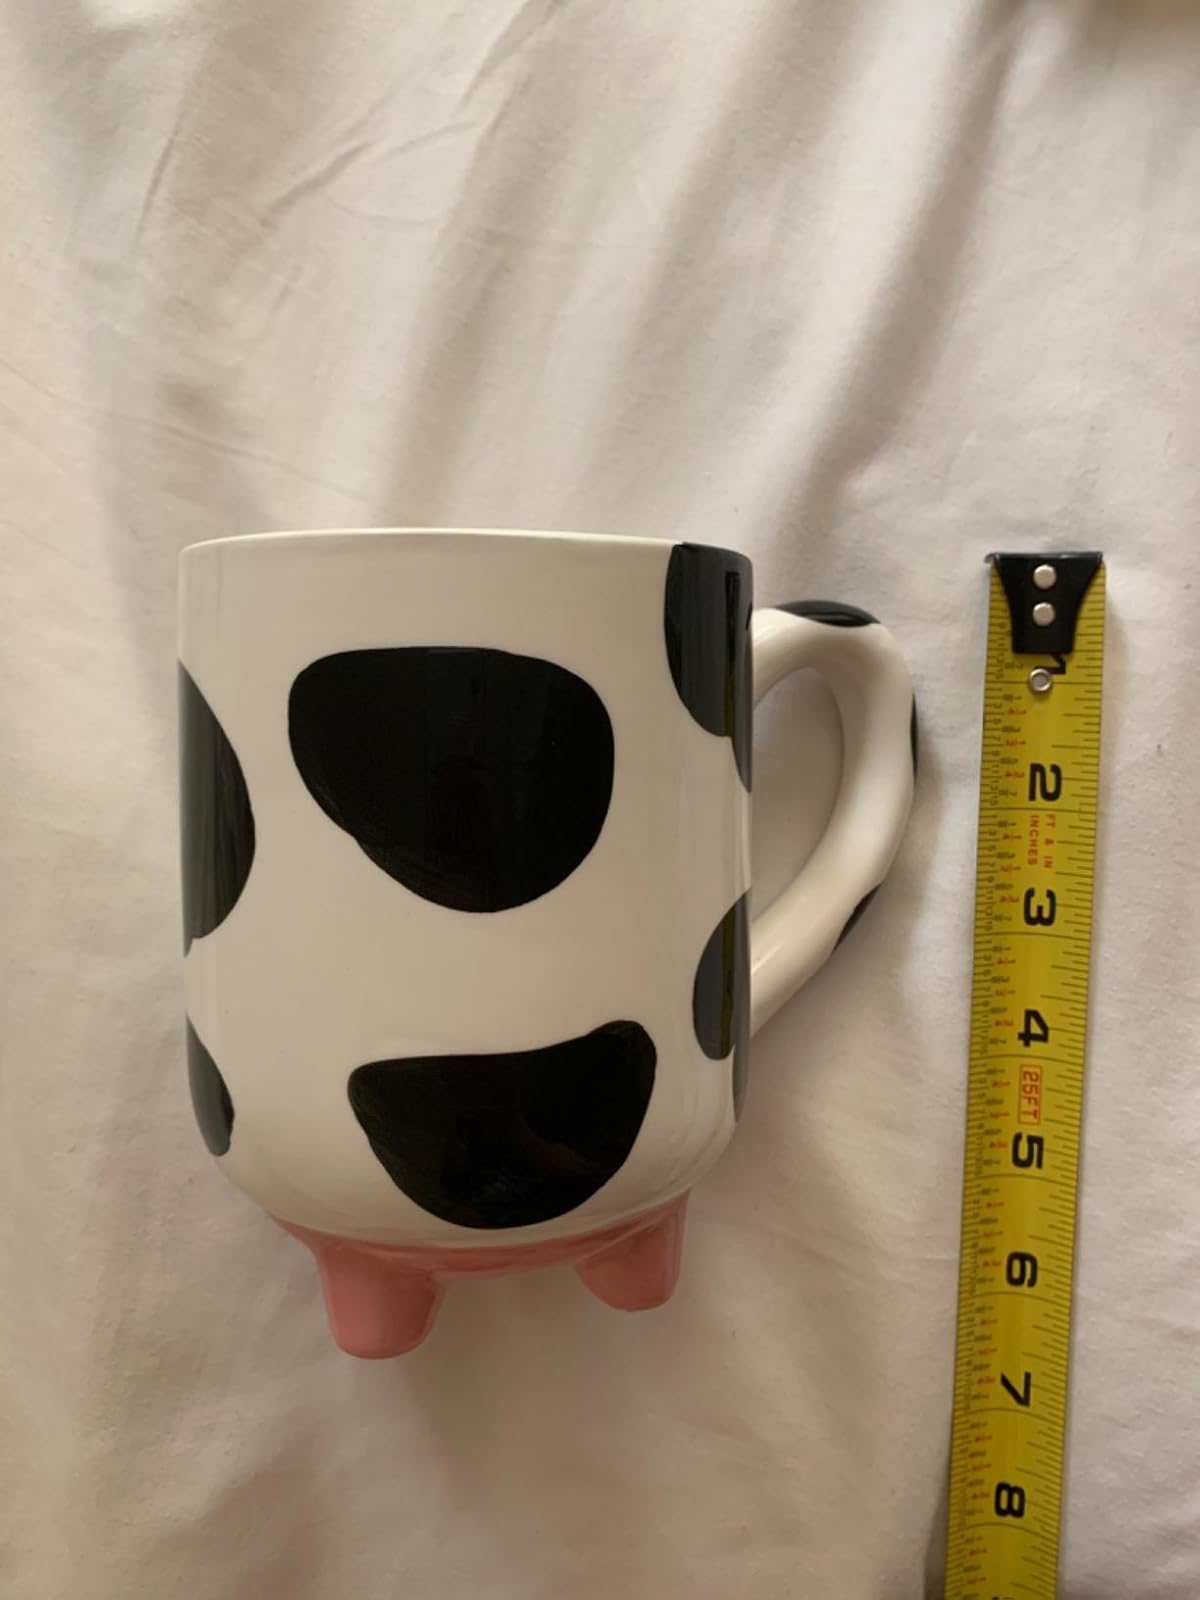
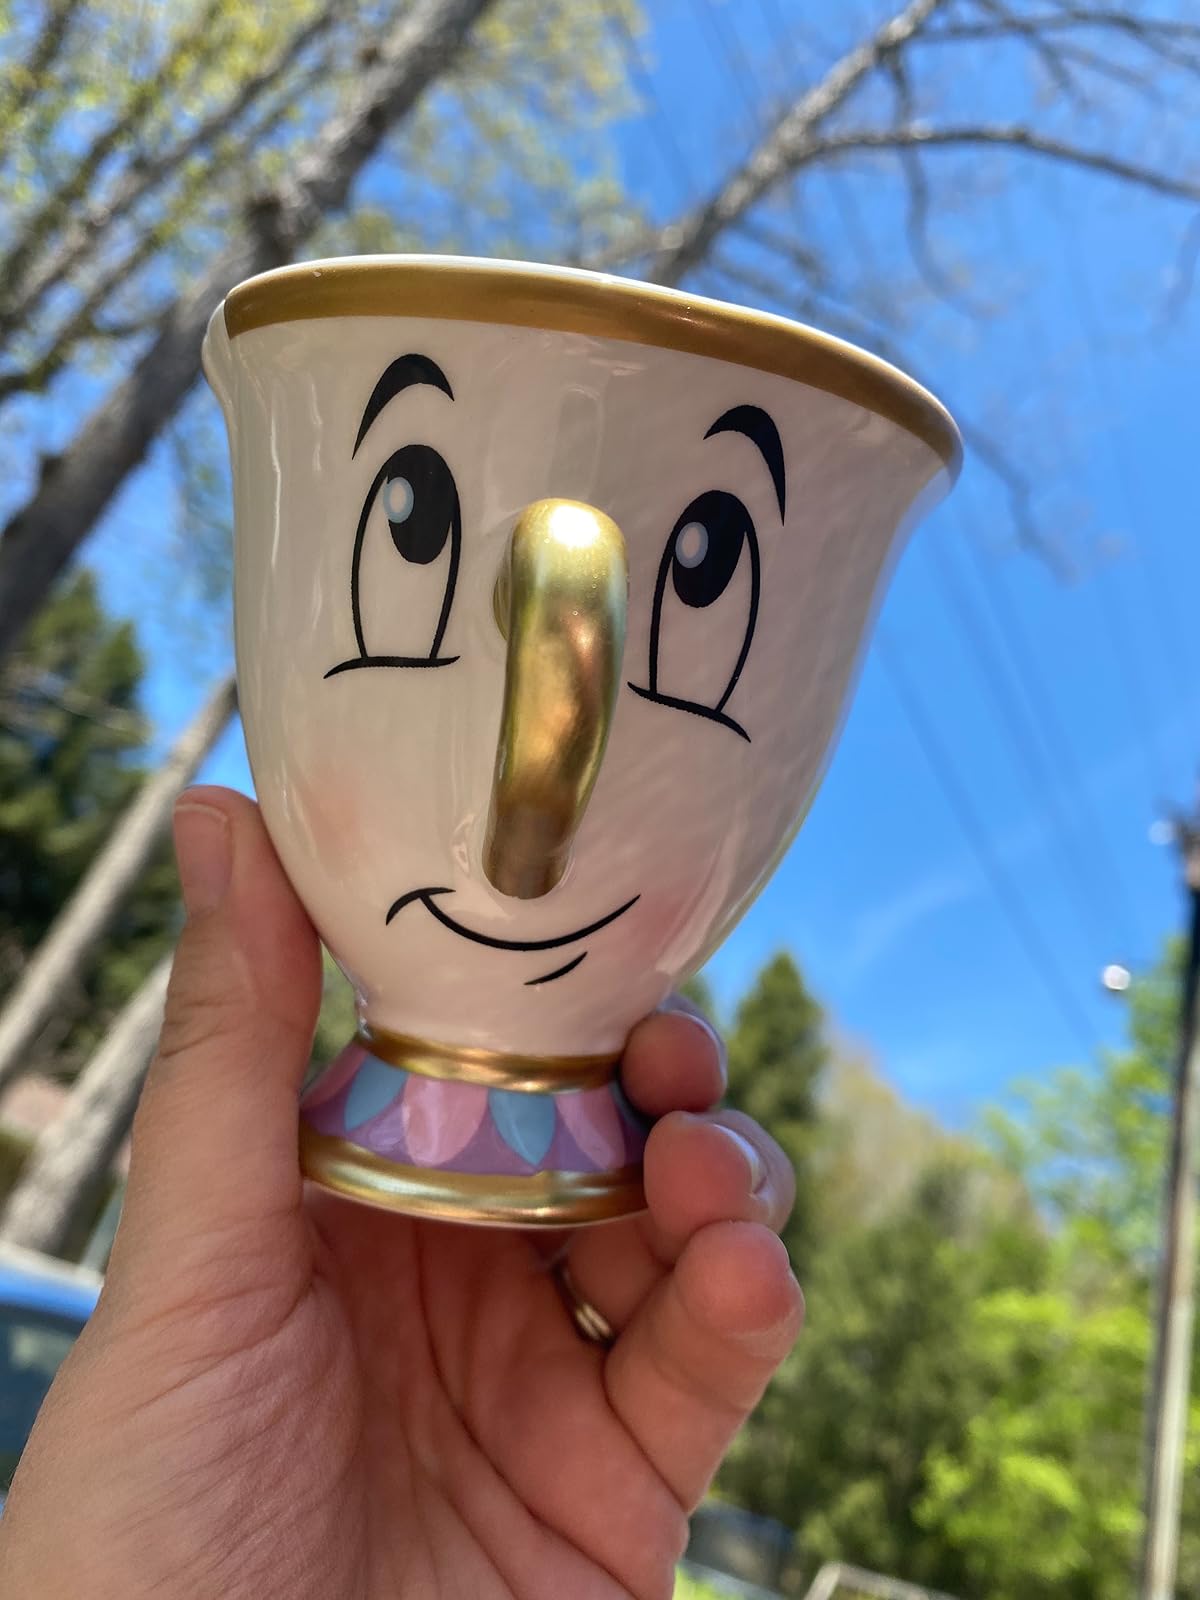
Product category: items_mug
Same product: no